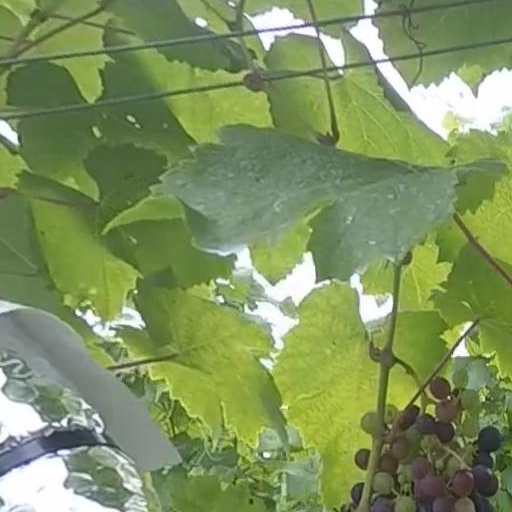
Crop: grape